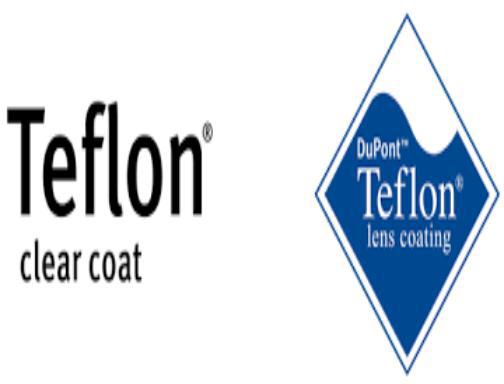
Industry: Necessities